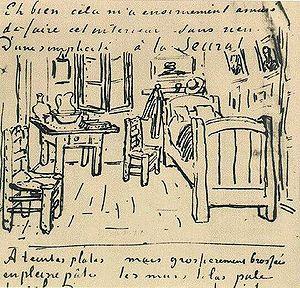
Vincent Willem van Gogh, né le 30 mars 1853 à Groot-Zundert, aux Pays-Bas, et mort le 29 juillet 1890 à Auvers-sur-Oise, en France, est un peintre et dessinateur néerlandais. Son œuvre pleine de naturalisme, inspirée par l'impressionnisme et le pointillisme, annonce le fauvisme et l'expressionnisme.